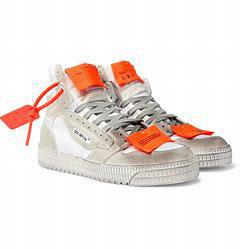
Brand: Off-White
Model: Court 3